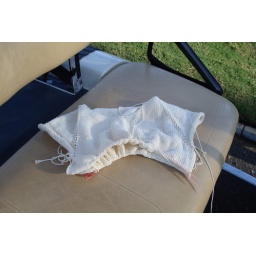
T shirt sweater made with Classic Elite Sundance - photographed on a golf cart seat in Myrtle Beach, SC